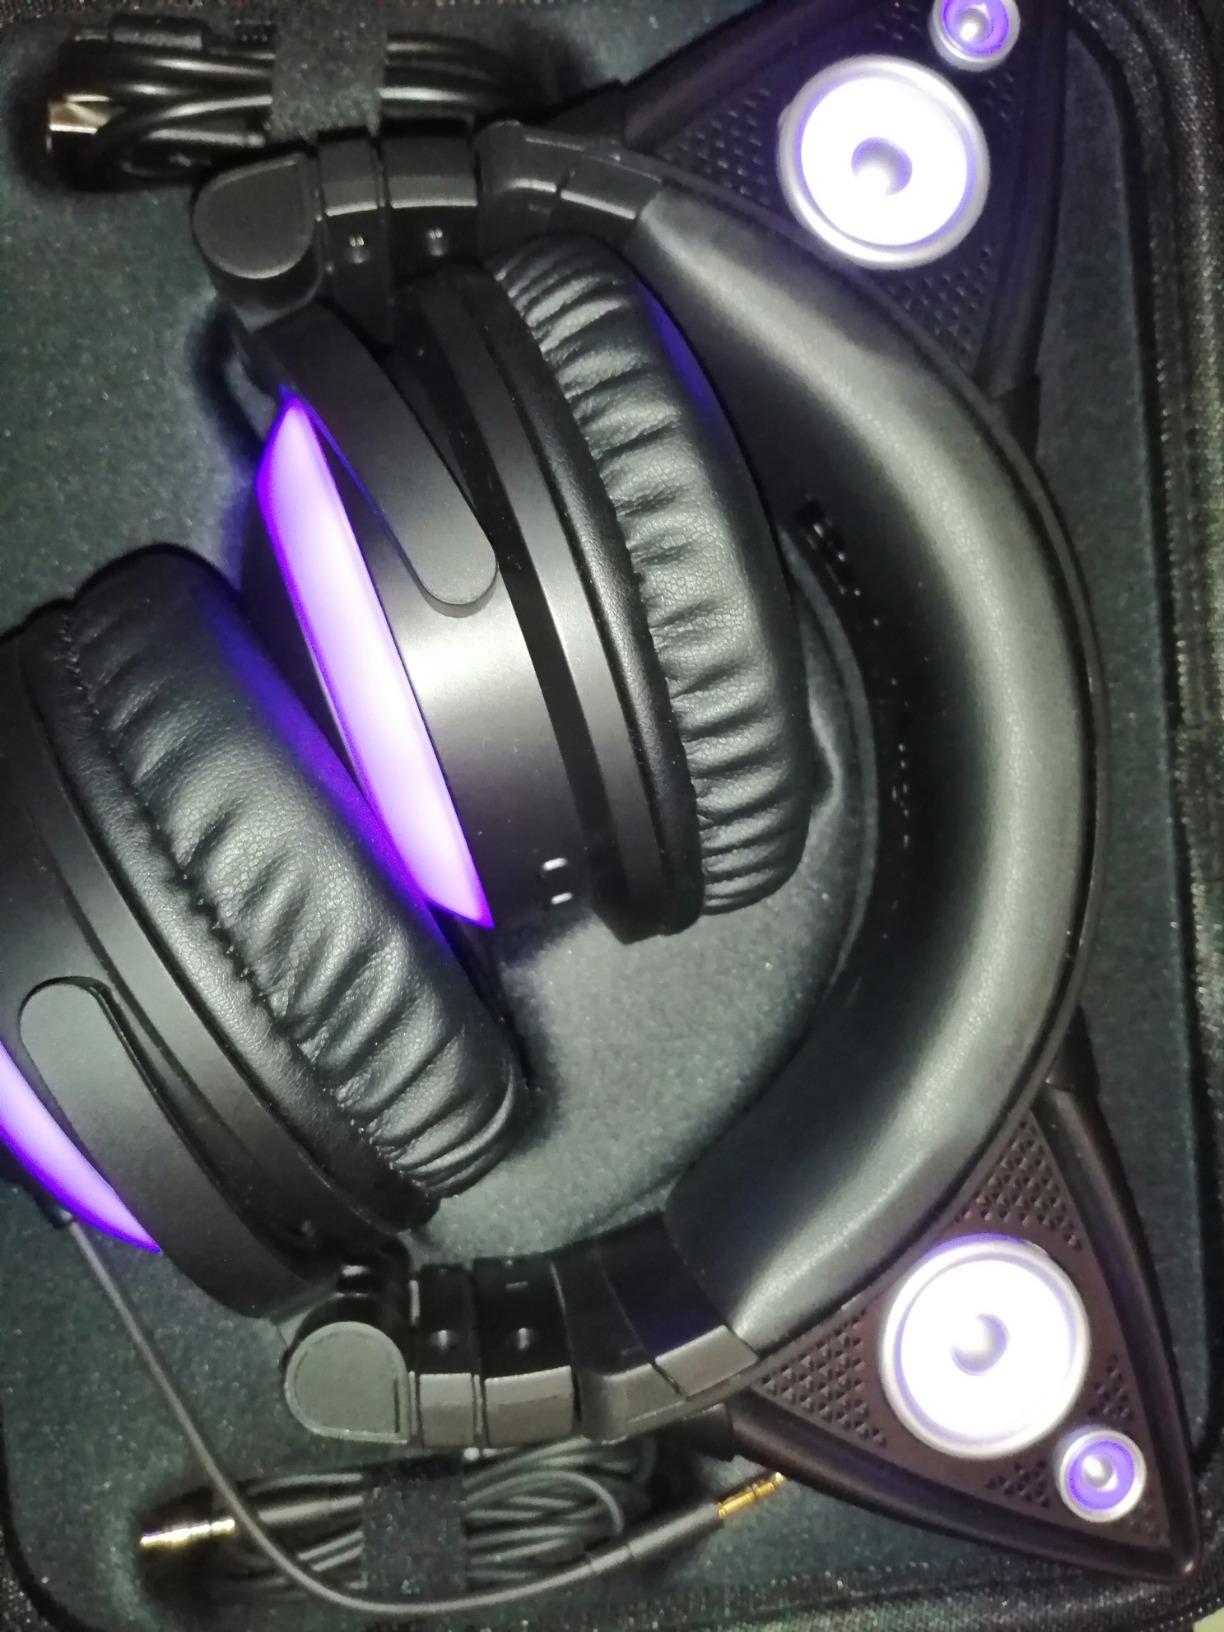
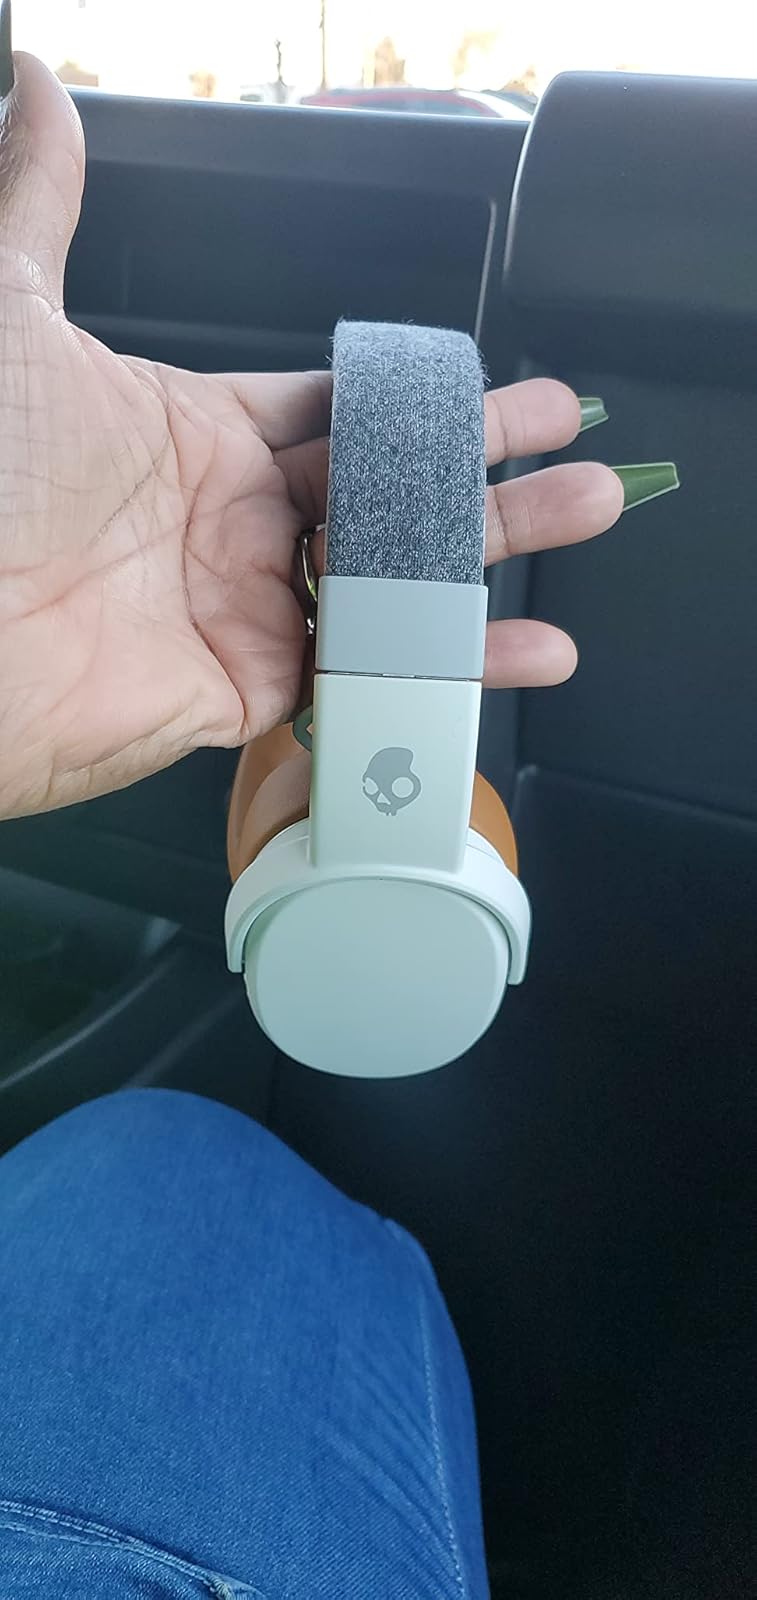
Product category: headphones
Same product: no